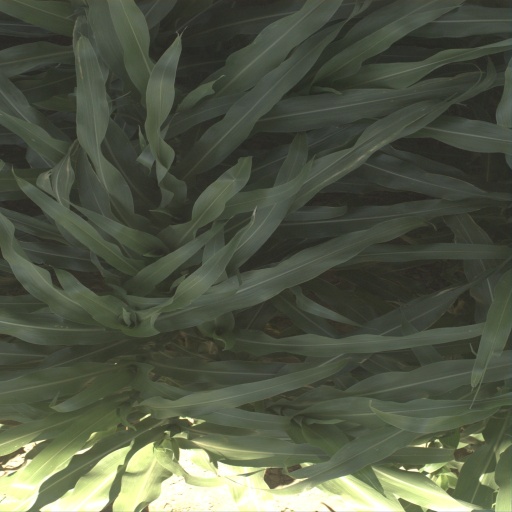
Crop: sorghum